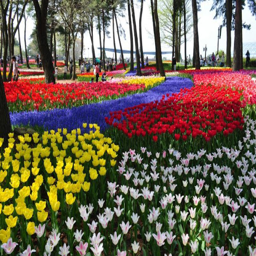
this is heaven of flowers